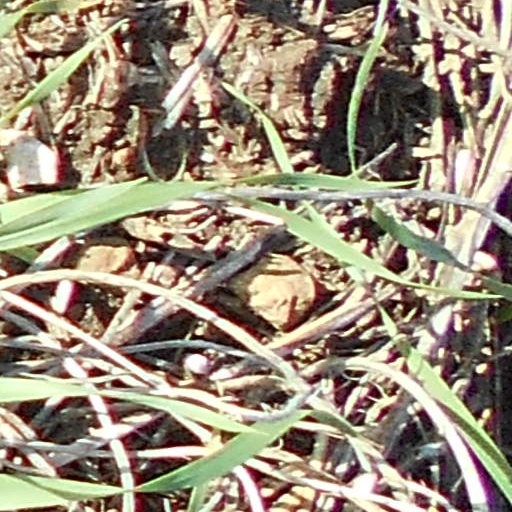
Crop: wheat